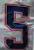
Number: 5